Scouting and Guiding in Saskatchewan

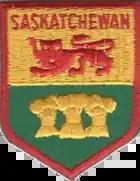

The largest Scouting organisation in Saskatchewan is the Saskatchewan Council of Scouts Canada.